Katri Lipson

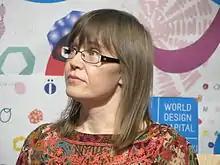
Lipson in 2012

Katri Lipson (born 1965 in Helsinki) is a Finnish writer and doctor. She studied medicine at Uppsala University, graduating in 1993. Since then, she has worked as a doctor in Finland, Sweden and Kenya. Her debut novel "Cosmonaut" ("Kosmonautti", 2008) was shortlisted for the Finlandia Prize in 2008 and won the Helsingin Sanomat Debut Book of the Year Award that same year. Her second novel, "The Ice Cream Man" ("Jäätelökauppias", 2012), won the EU Prize for Literature in 2013. The novel, which takes place in former Czechoslovakia, was published in Czech in 2014. It has also been published in English and 12 other languages. Lipson's third novel, "Detroit", was published in 2016. Lipson's fourth novel, "Marienbad" "(Kaikkein haikein leikki)" was published in 2019.